Ichizō Kobayashi

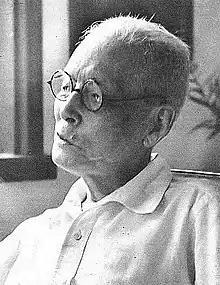
Kobayashi in 1951

Ichizō Kobayashi was commissioned by the Ministry of Foreign Affairs to lead a diplomatic mission to the Dutch East Indies in 1940. Negotiations were for a new agreement on Dutch oil. On September 12, 1940, a Japanese delegation of 24, led by Kobayashi as the Minister of Commerce and Industry, arrived in Batavia to renegotiate political and economic relations between Japan and the Dutch East Indies. Included were six high-ranking military officers, one of them Rear Admiral Tadashi Maeda.